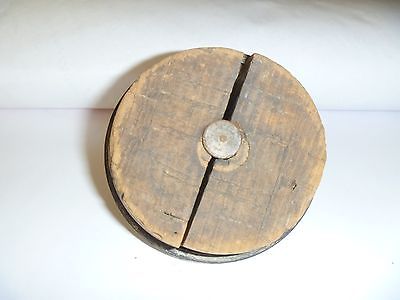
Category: kettle